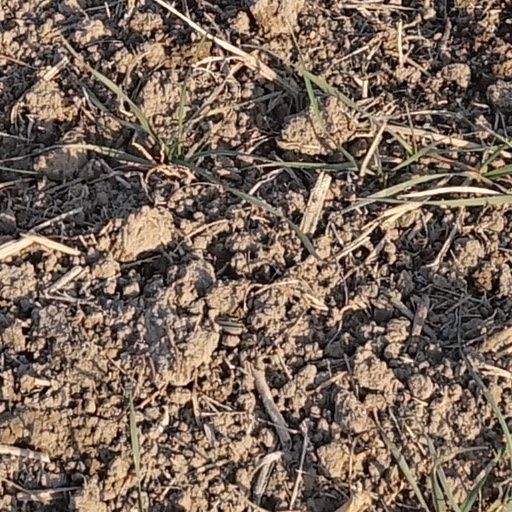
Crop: wheat